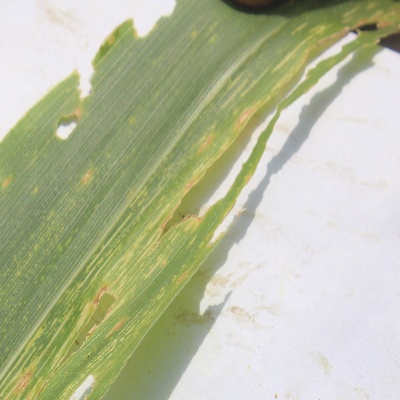
Crop: Maize
Condition: streak virus